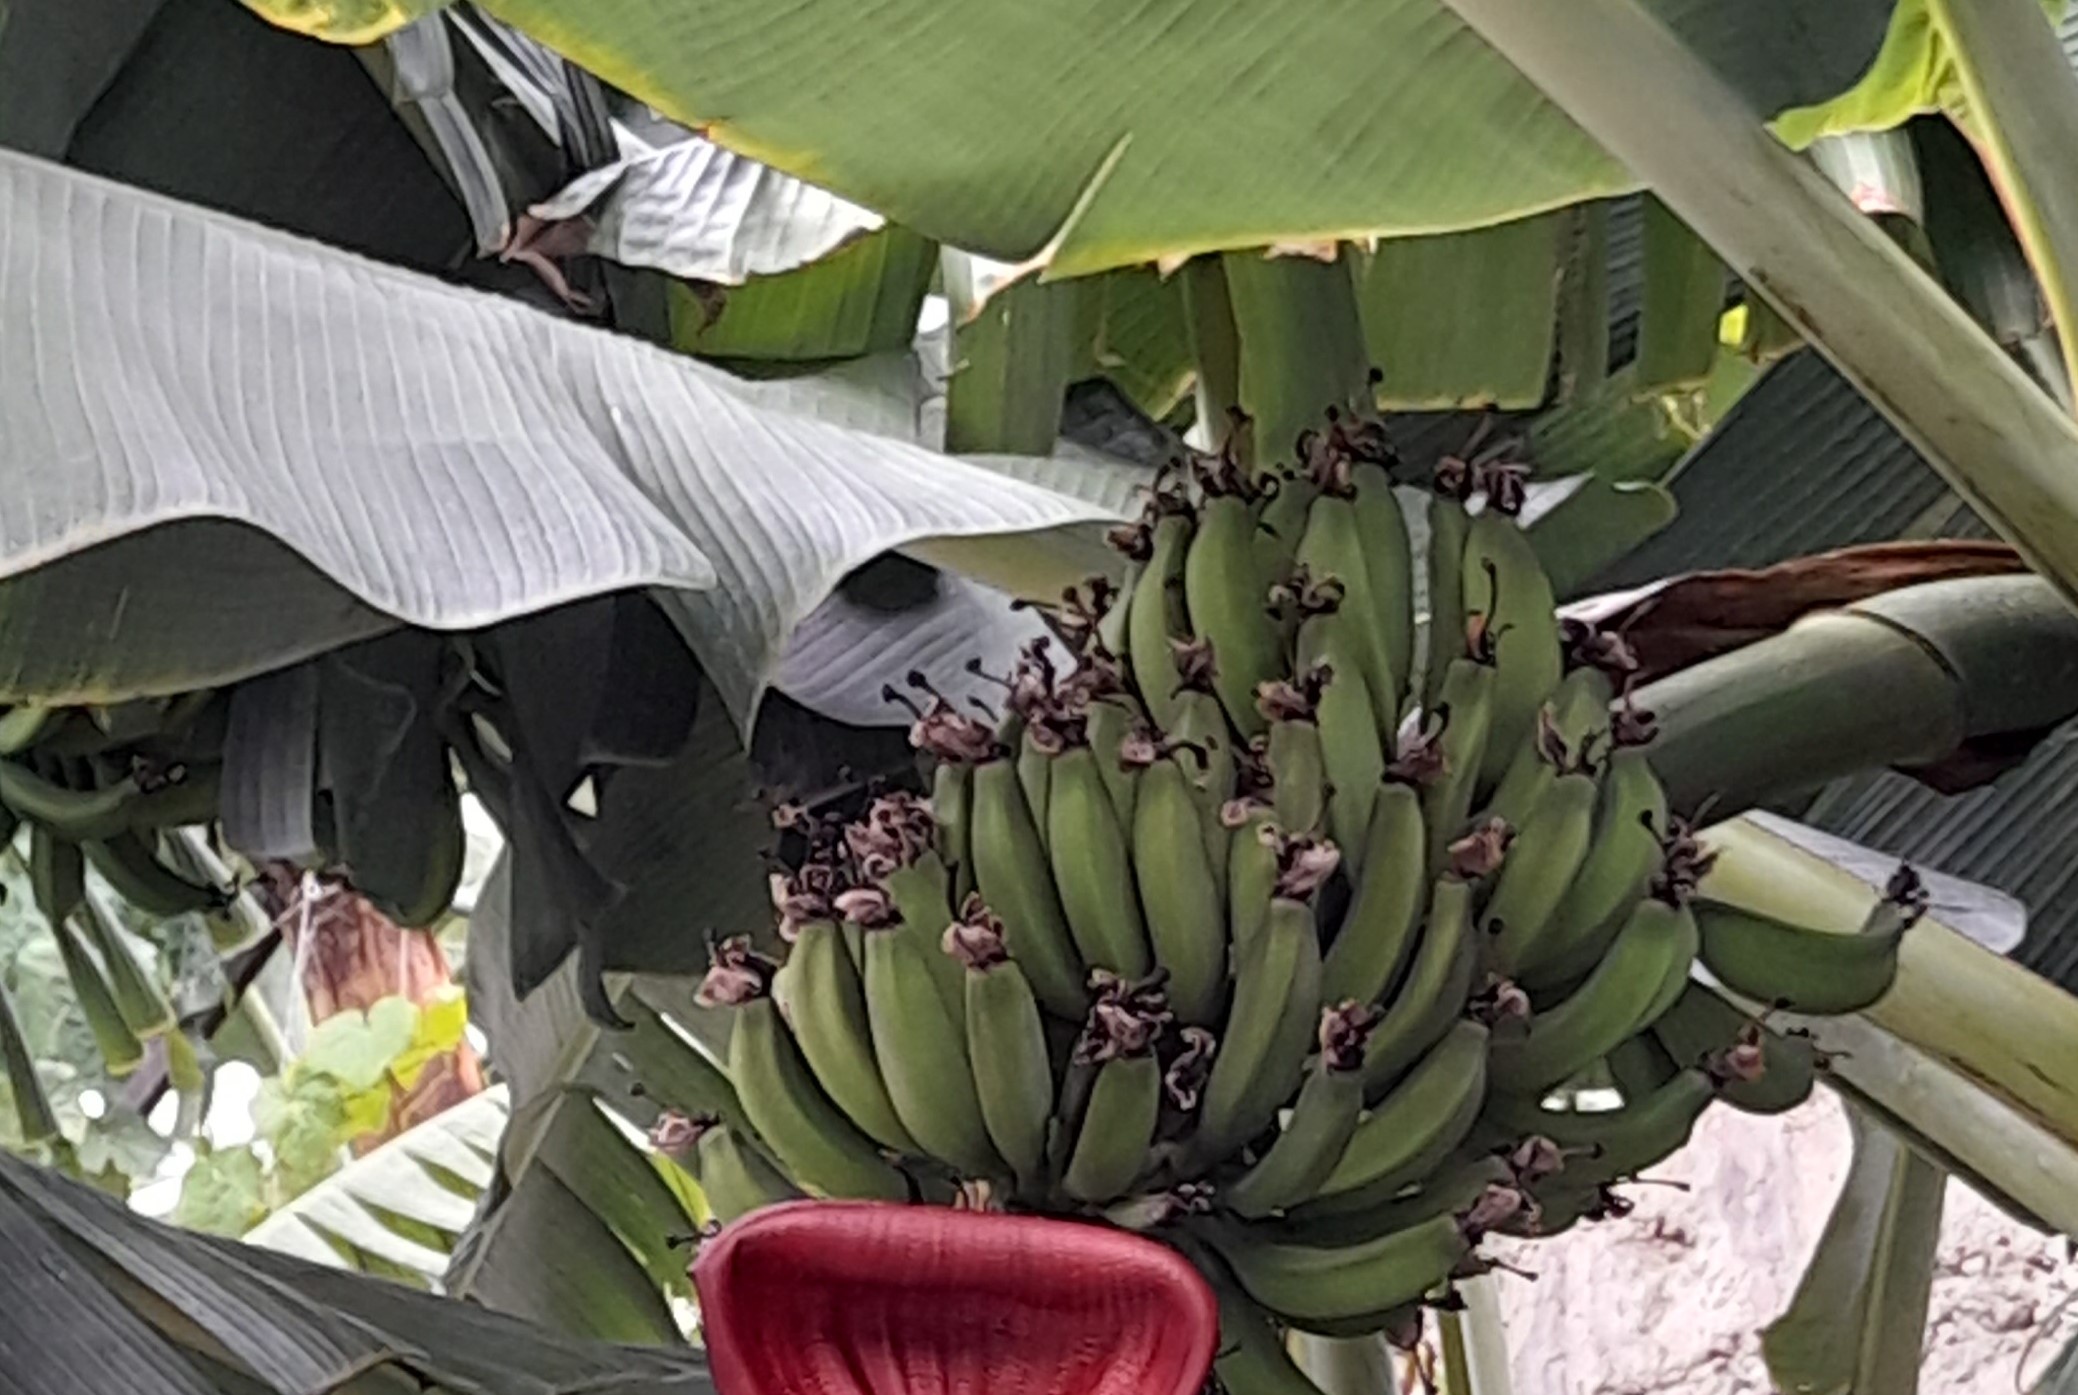
Label: Keep